Optical fiber

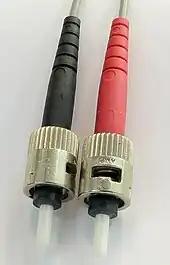
ST connectors on multi-mode fiber

The propagation of light through the core of an optical fiber is based on the total internal reflection of the lightwave, in terms of geometric optics, or guided modes, in terms of electromagnetic waveguide. In a typical single mode optical fiber about 75% of light is propagating through the core material, having higher refractive index, and about 25% of light is propagating through the cladding, having lower refractive index. The interface between the core and cladding glasses is exceptionally smooth and does not give rise to a significant scattering loss or a waveguide imperfection loss. The scattering loss originates primarily from the Rayleigh scattering in the bulk of the glasses composing the fiber core and cladding.